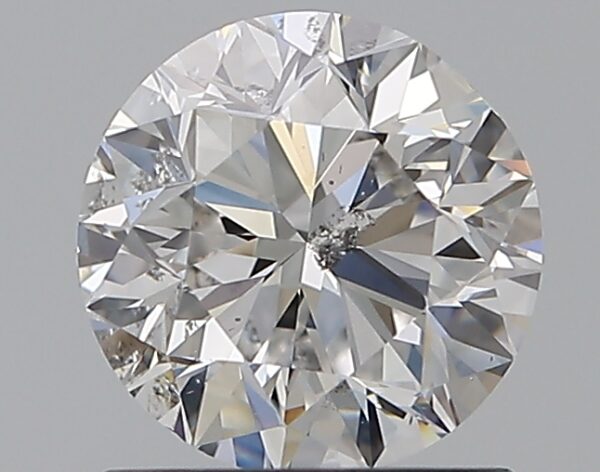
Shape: round
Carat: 1
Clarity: SI2
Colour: D
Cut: VG
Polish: EX
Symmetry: GD
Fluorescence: N
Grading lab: GIA
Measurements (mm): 6.14 x 6.25 x 4